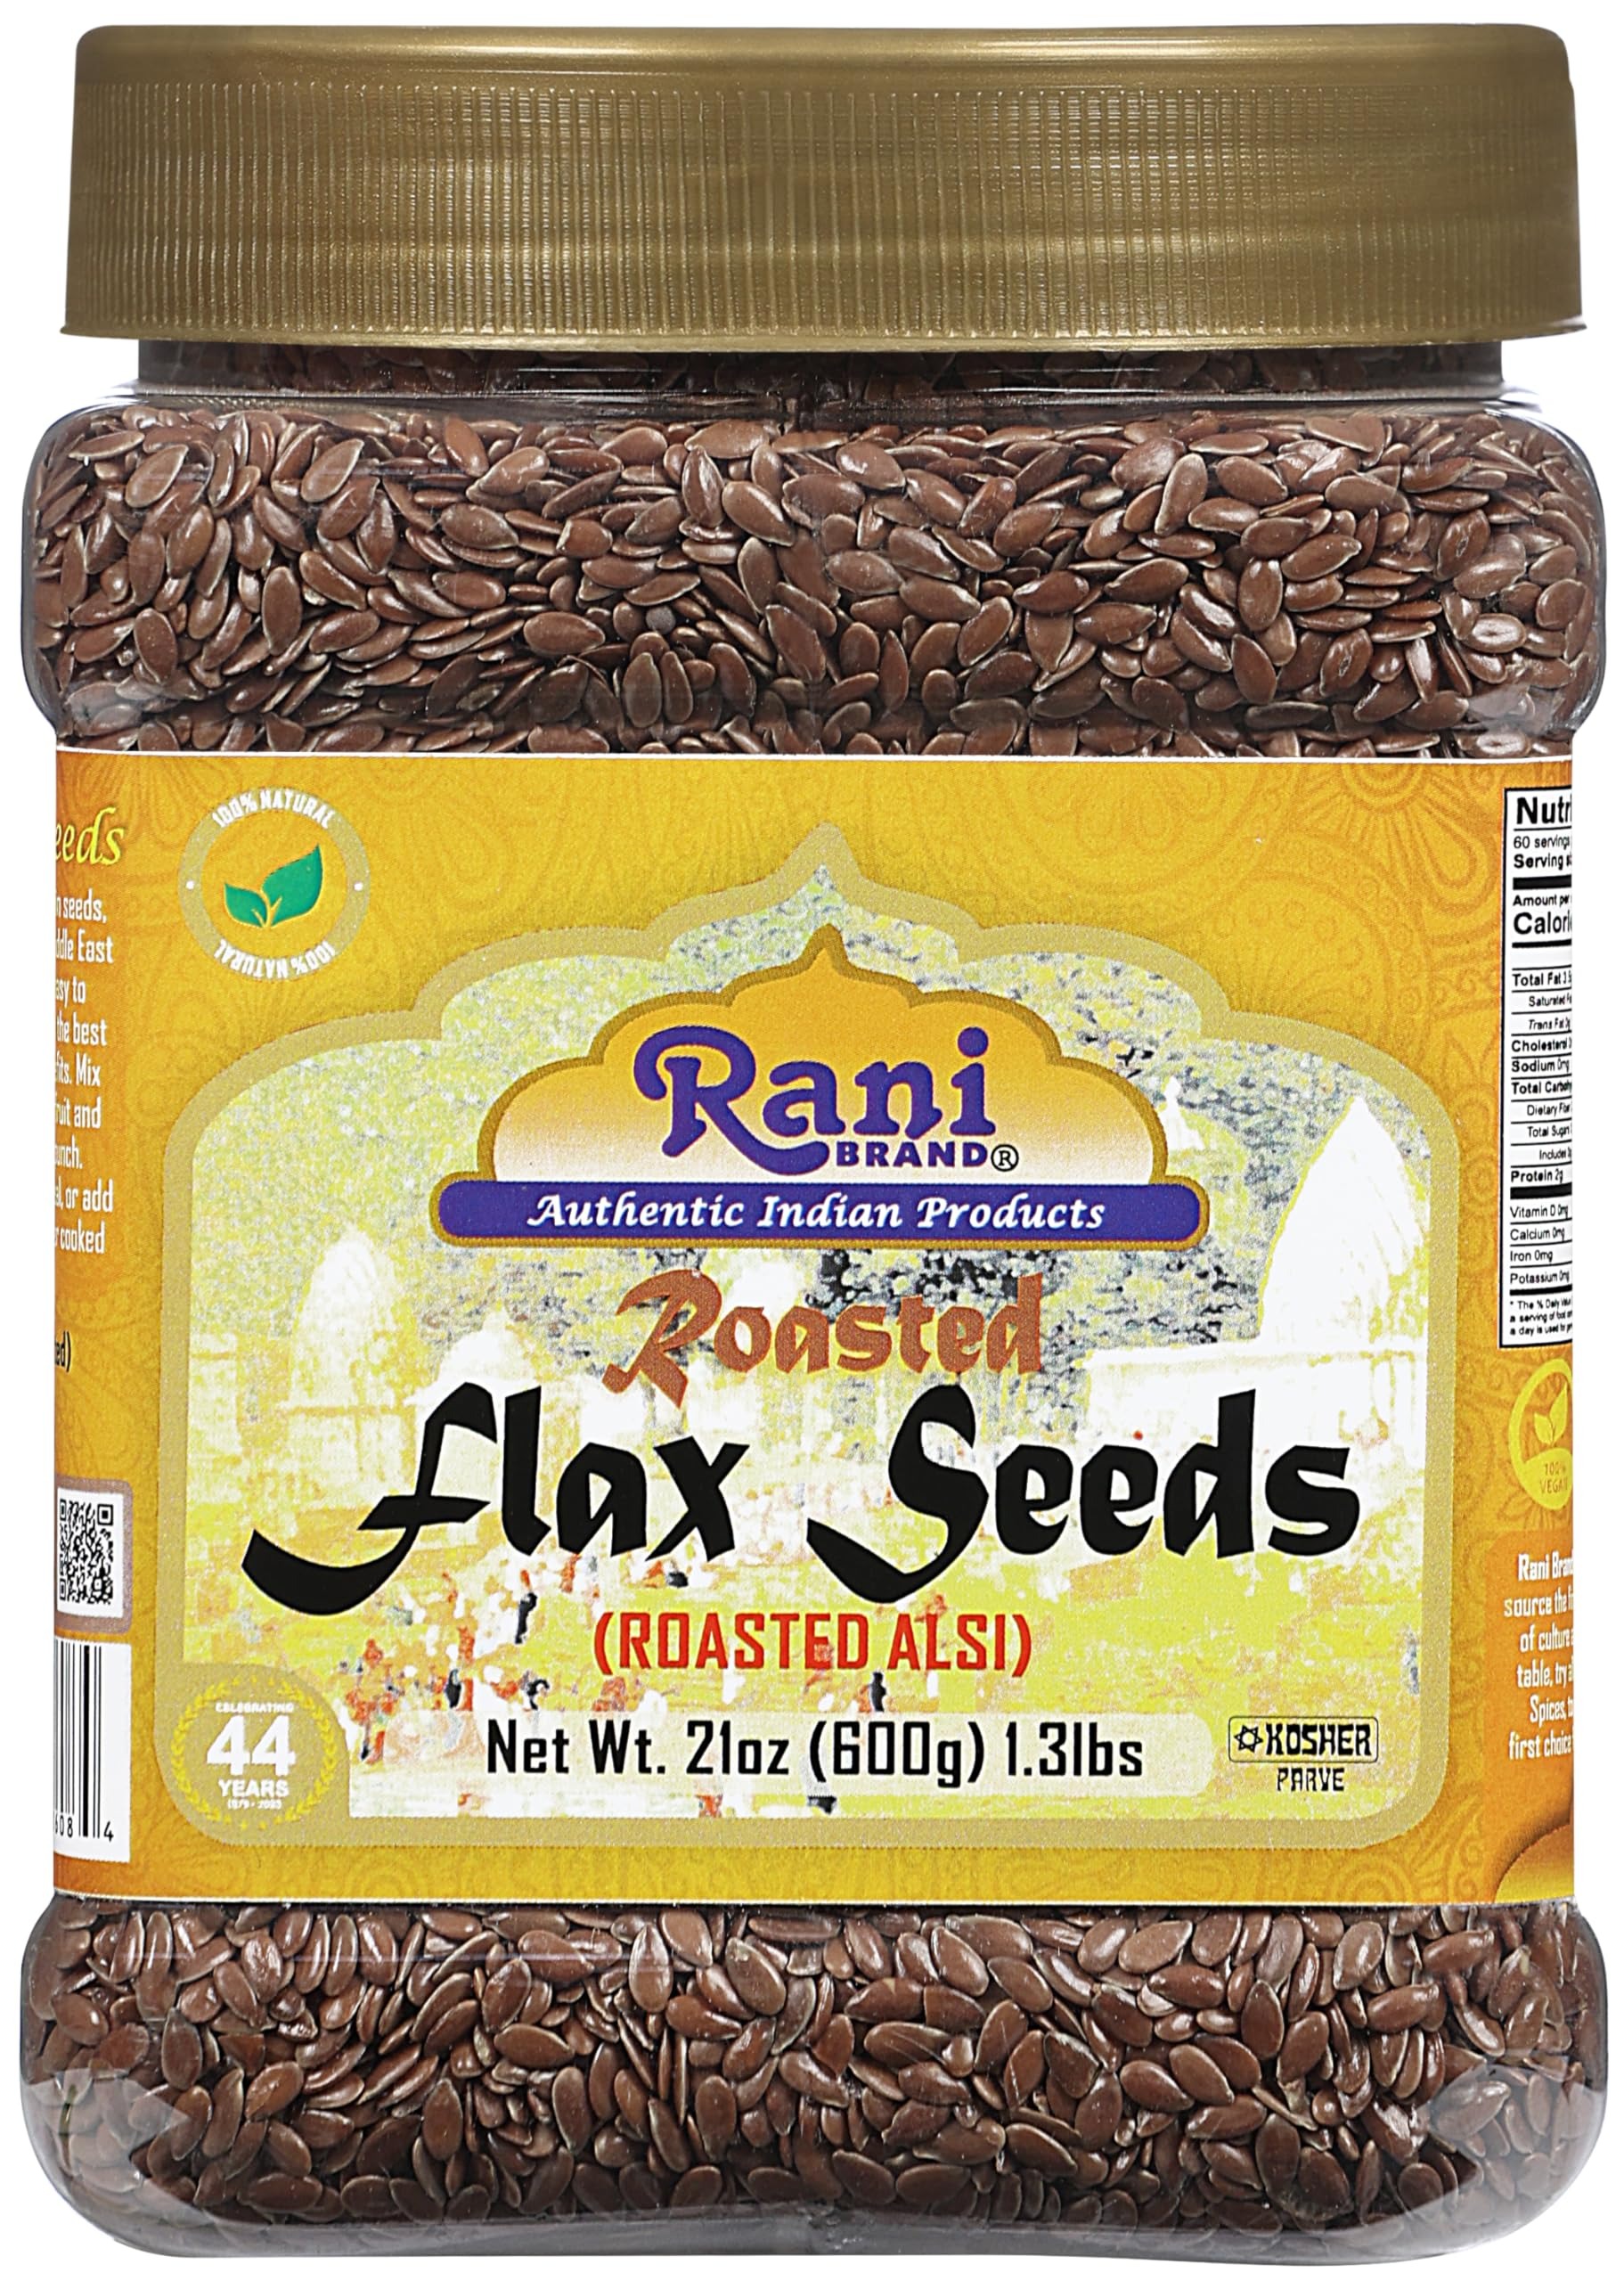
Item Name: Rani Roasted Flax Seeds (Alsi, Linum usitatissimum) 21oz (1.3lbs) 600g PET Jar ~ All Natural | Gluten Friendly | Non-GMO | Kosher | Vegan | Indian Origin
Bullet Point 1: You'll LOVE our Rpasted Flax Seeds (Alsi) Linum usitatissimum by Rani Brand--Here's Why:
Bullet Point 2: ❤️Now KOSHER! 100% Natural, Non-GMO, No Preservatives, Vegan, Gluten Friendly, PREMIUM Gourmet Food Grade Spice!
Bullet Point 3: ❤️Flaxseed adds a light, nutty flavor and pleasant crunch to foods, while packing a nutritional punch. Sprinkle into breakfast cereals, stir-fries and hot grain dishes, or use to garnish salads and vegetables. Add whole Brown Flaxseeds or ground flax meal to smoothies and sauces before blending.
Bullet Point 4: ❤️Rani is a USA based company selling spices for over 40 years, buy with confidence!
Bullet Point 5: ❤️Net Wt. 21oz (1.3lbs) 600g, Product of India, Alternative Name: (Indian) Alsi
Product Description: Flaxseed comes from the flax plant (also known as Linum usitatissimum), which grows to be about 2 feet tall. It likely was first grown in Egypt but has been cultivated all around the world. They are a good source of complete protein, which means they contain notable amounts of all 9 essential amino acids. Flax seeds also contain about 3 grams of dietary fiber per table spoon.
Value: 21.0
Unit: Ounce

Price: 11.99